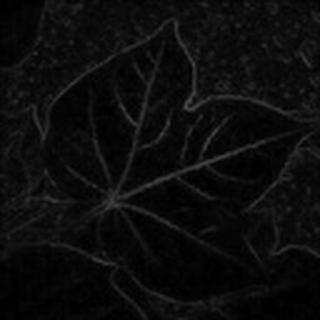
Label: healthy_cotton